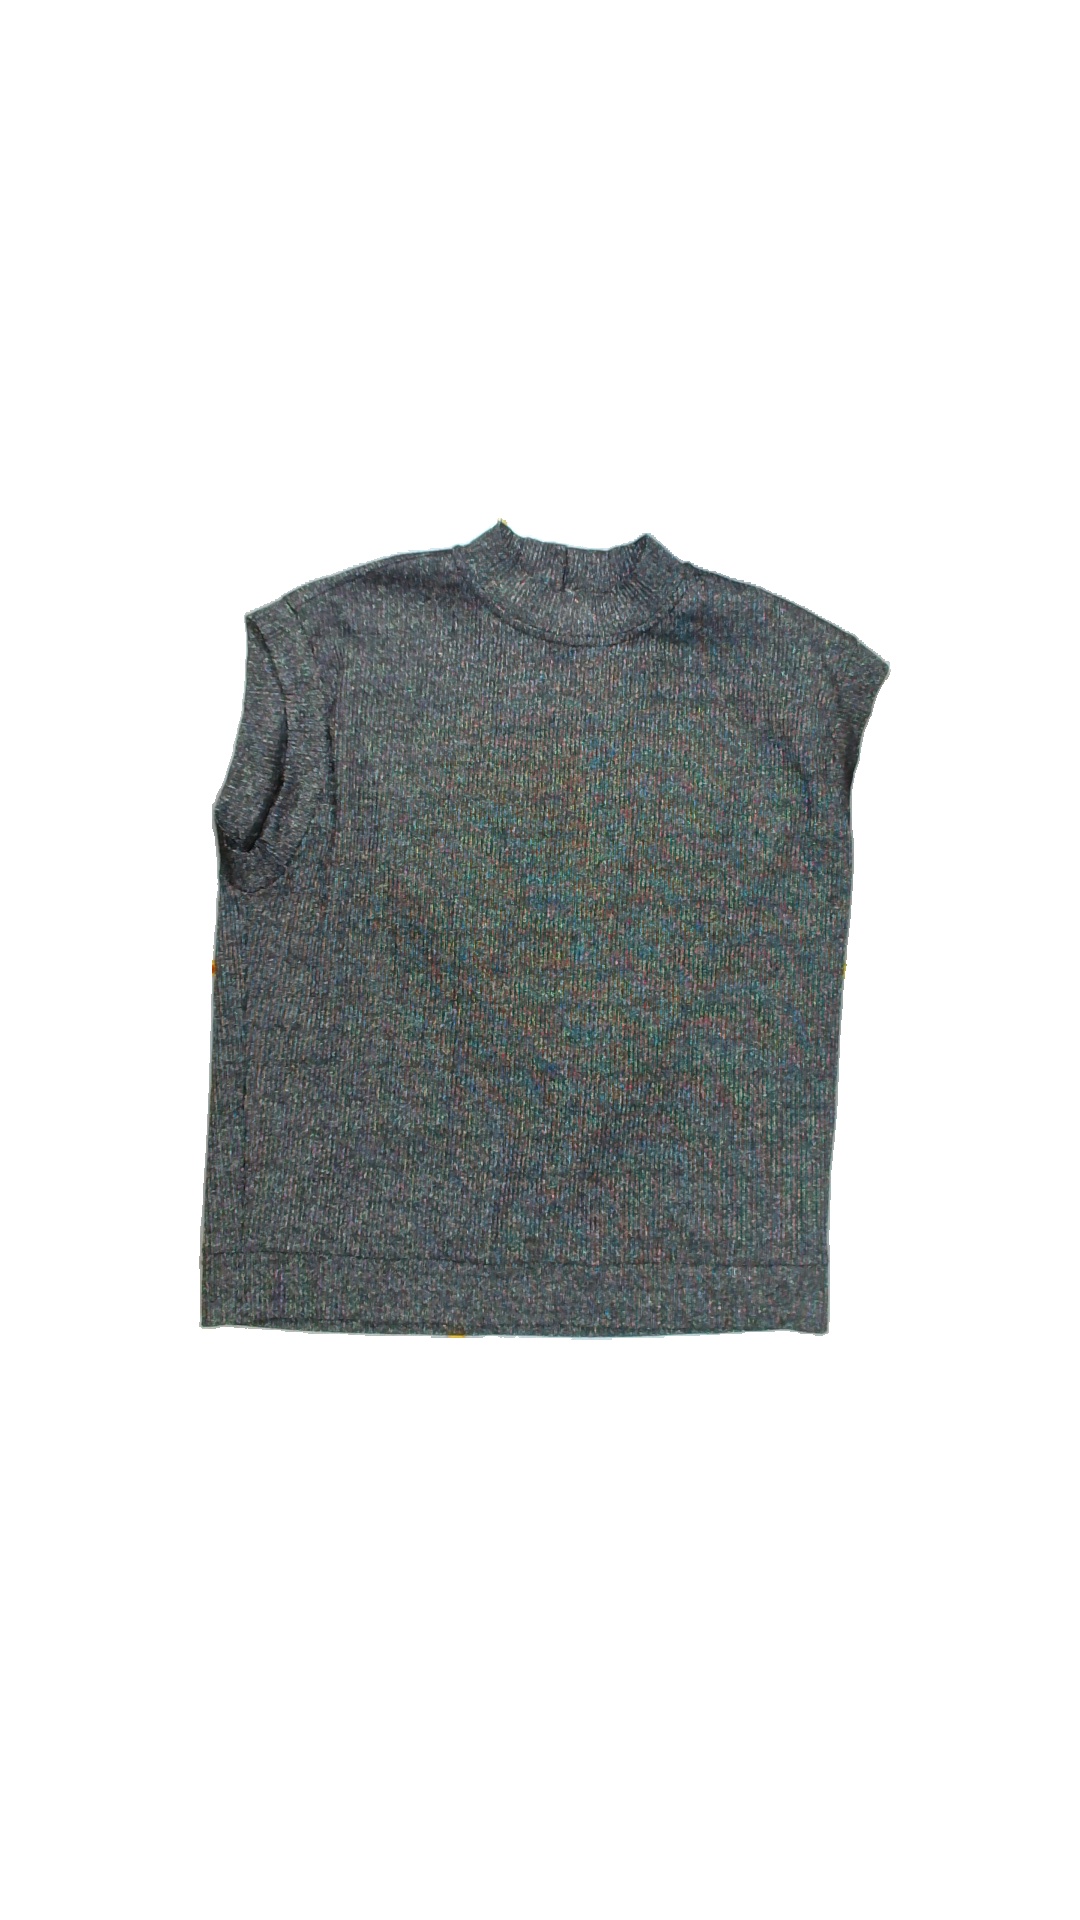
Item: Tank Top (Ladies)
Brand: Not Applicable
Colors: Grey
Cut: Collar, Regular
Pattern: Glitter
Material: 73%viscose 27%polyester
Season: Summer
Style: No trend
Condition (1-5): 5
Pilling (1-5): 5
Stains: No
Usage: Reuse
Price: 50-100